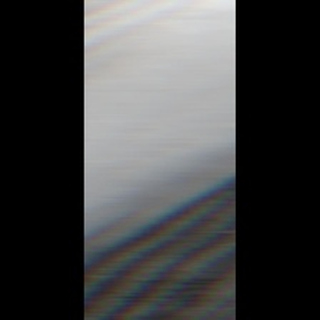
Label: healthy_sugarcane